Fort Breendonk

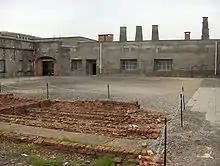
View of Breendonk's courtyard where roll-calls were held

Upon arrival at the camp, new inmates were brought to the courtyard where they would have to stand facing the wall until they were processed into the camp. They were forbidden to move and any motion was severely punished. In the camp, punishment consisted of beatings, torture in the old gunpowder magazine, hanging or execution by firing squad. Inmates were forced to watch any executions that took place. The camp commander Lagerkommandant Philipp Schmitt was known to set his German Shepherd dog (called "Lump") loose on the inmates. His wife was also known to wander the camp, ridiculing the inmates and ordering punishments at whim. Severe and arbitrary beating occurred daily. During winter 1942–1943, after the German defeat at Stalingrad, it occurred more than once that inmates, mostly Jewish, were forced by the Flemish SS guards to enter into the extremely cold water of the moat and kept there with a shovel. The victims gradually sank or fell into the mud and most of them, after a struggle that could last for over 15 minutes, finally drowned.